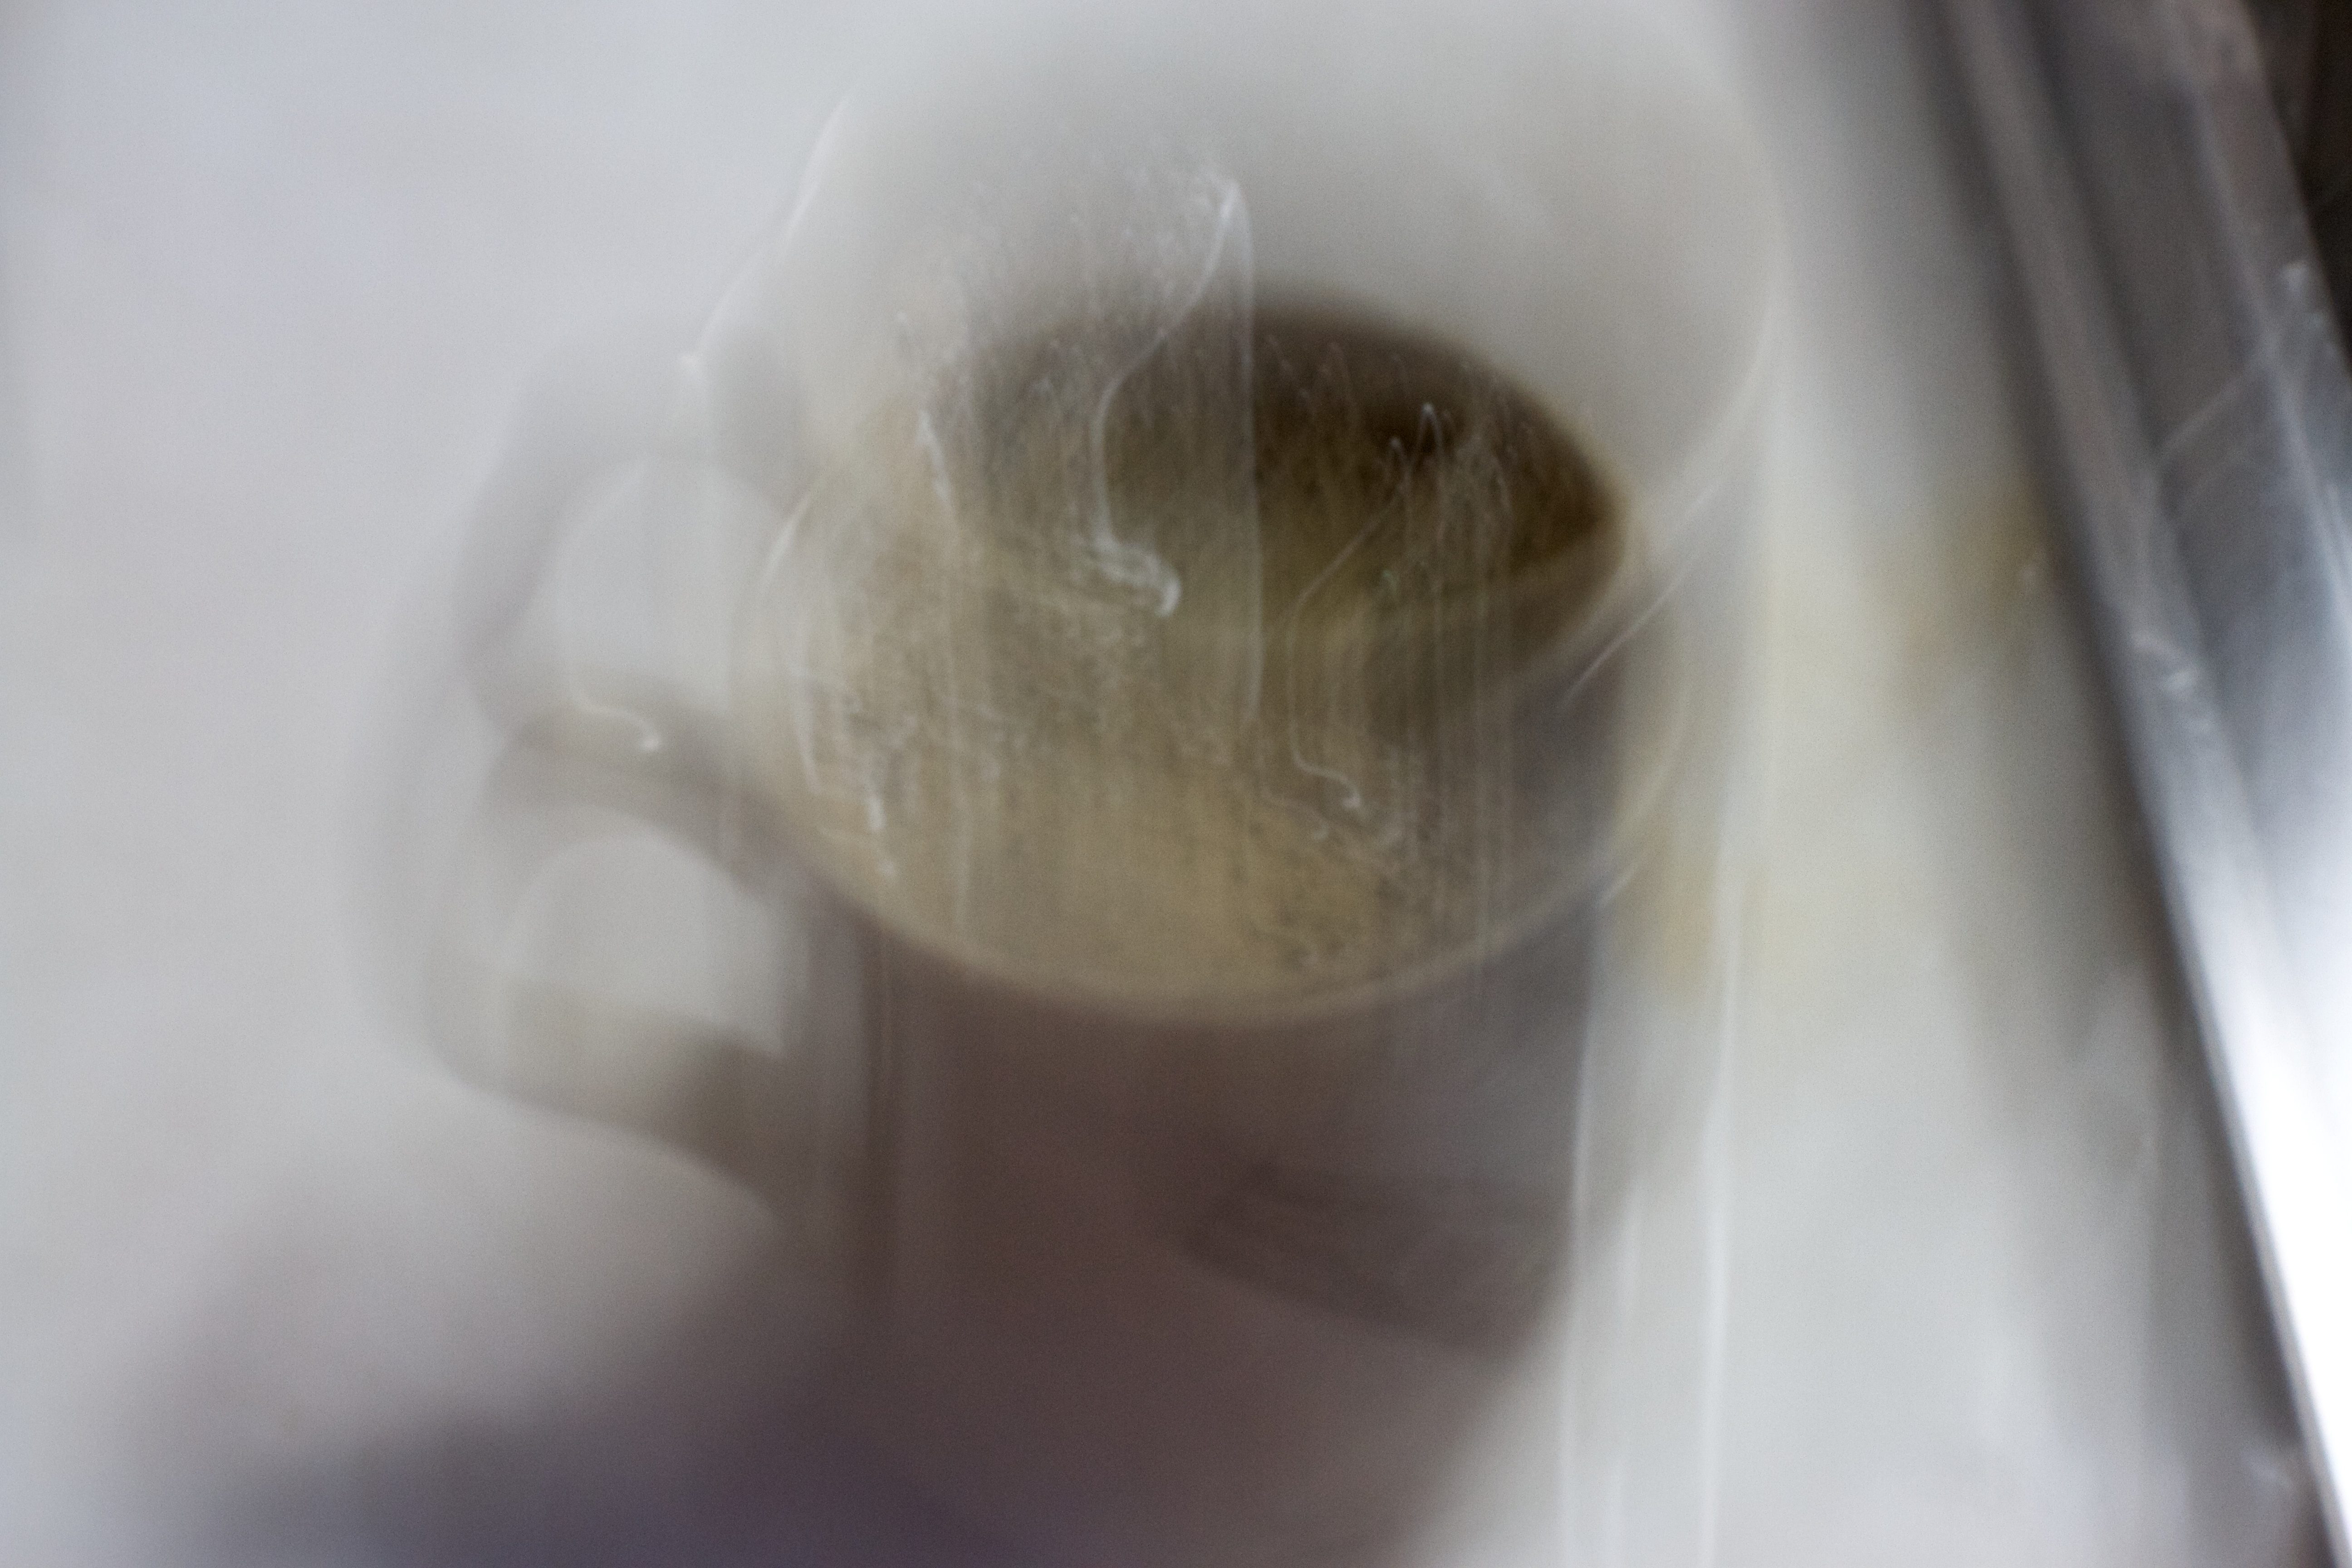
hand, food, drink, close up, phonar, flavor